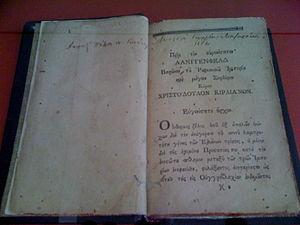
Rigas dit Rigas Vélestinlis voire Rigas Féréos né à Velestíno vers 1757 et mort à Belgrade en juin 1798 était un écrivain, lettré et patriote grec, figure majeure de la renaissance culturelle grecque.